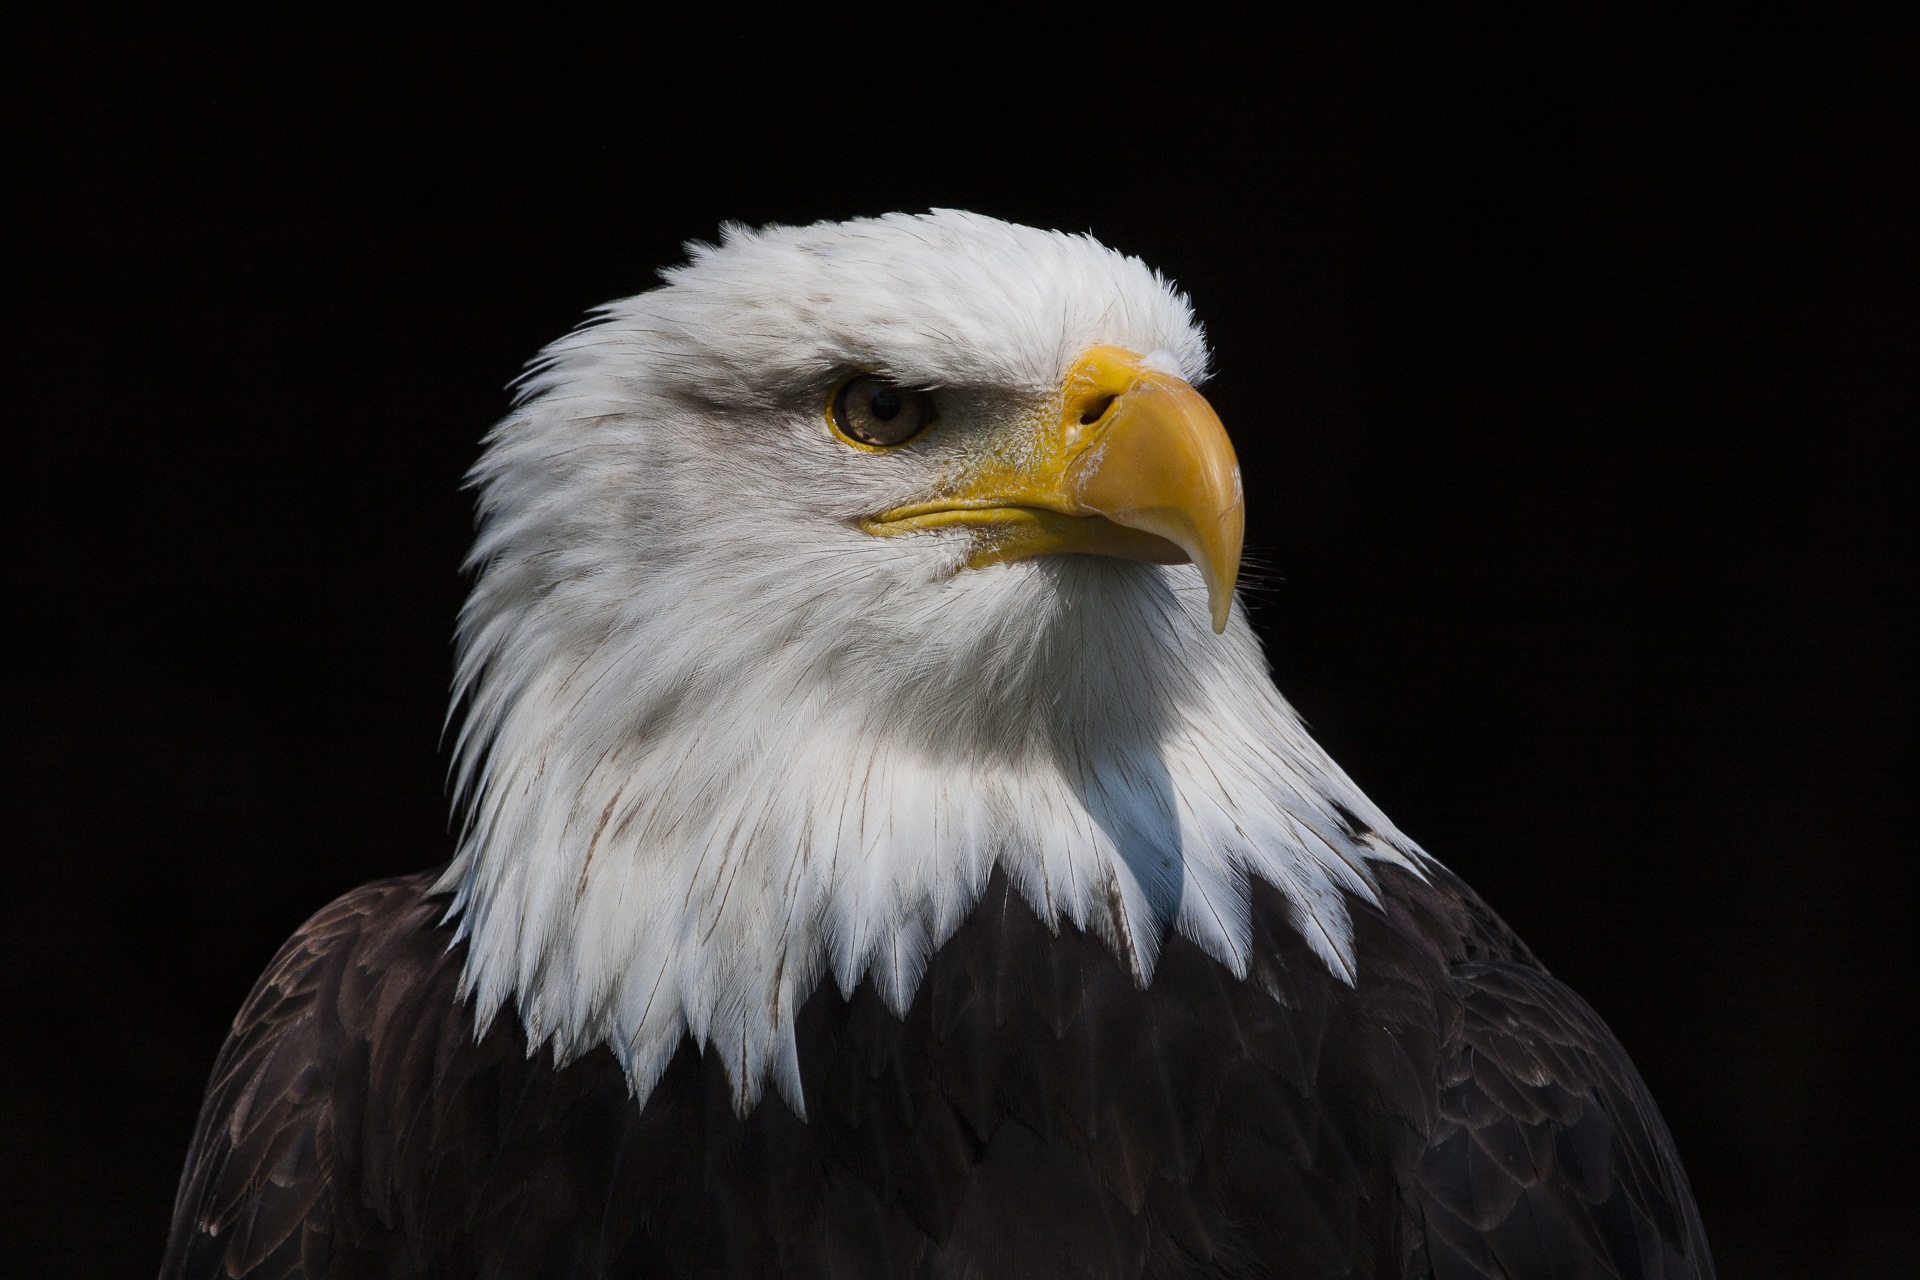
bird, wing, animal, wildlife, zoo, beak, usa, eagle, freedom, fauna, raptor, majestic, bird of prey, bald eagle, head, vertebrate, bill, falconry, adler, heraldic animal, bald eagles, accipitriformes